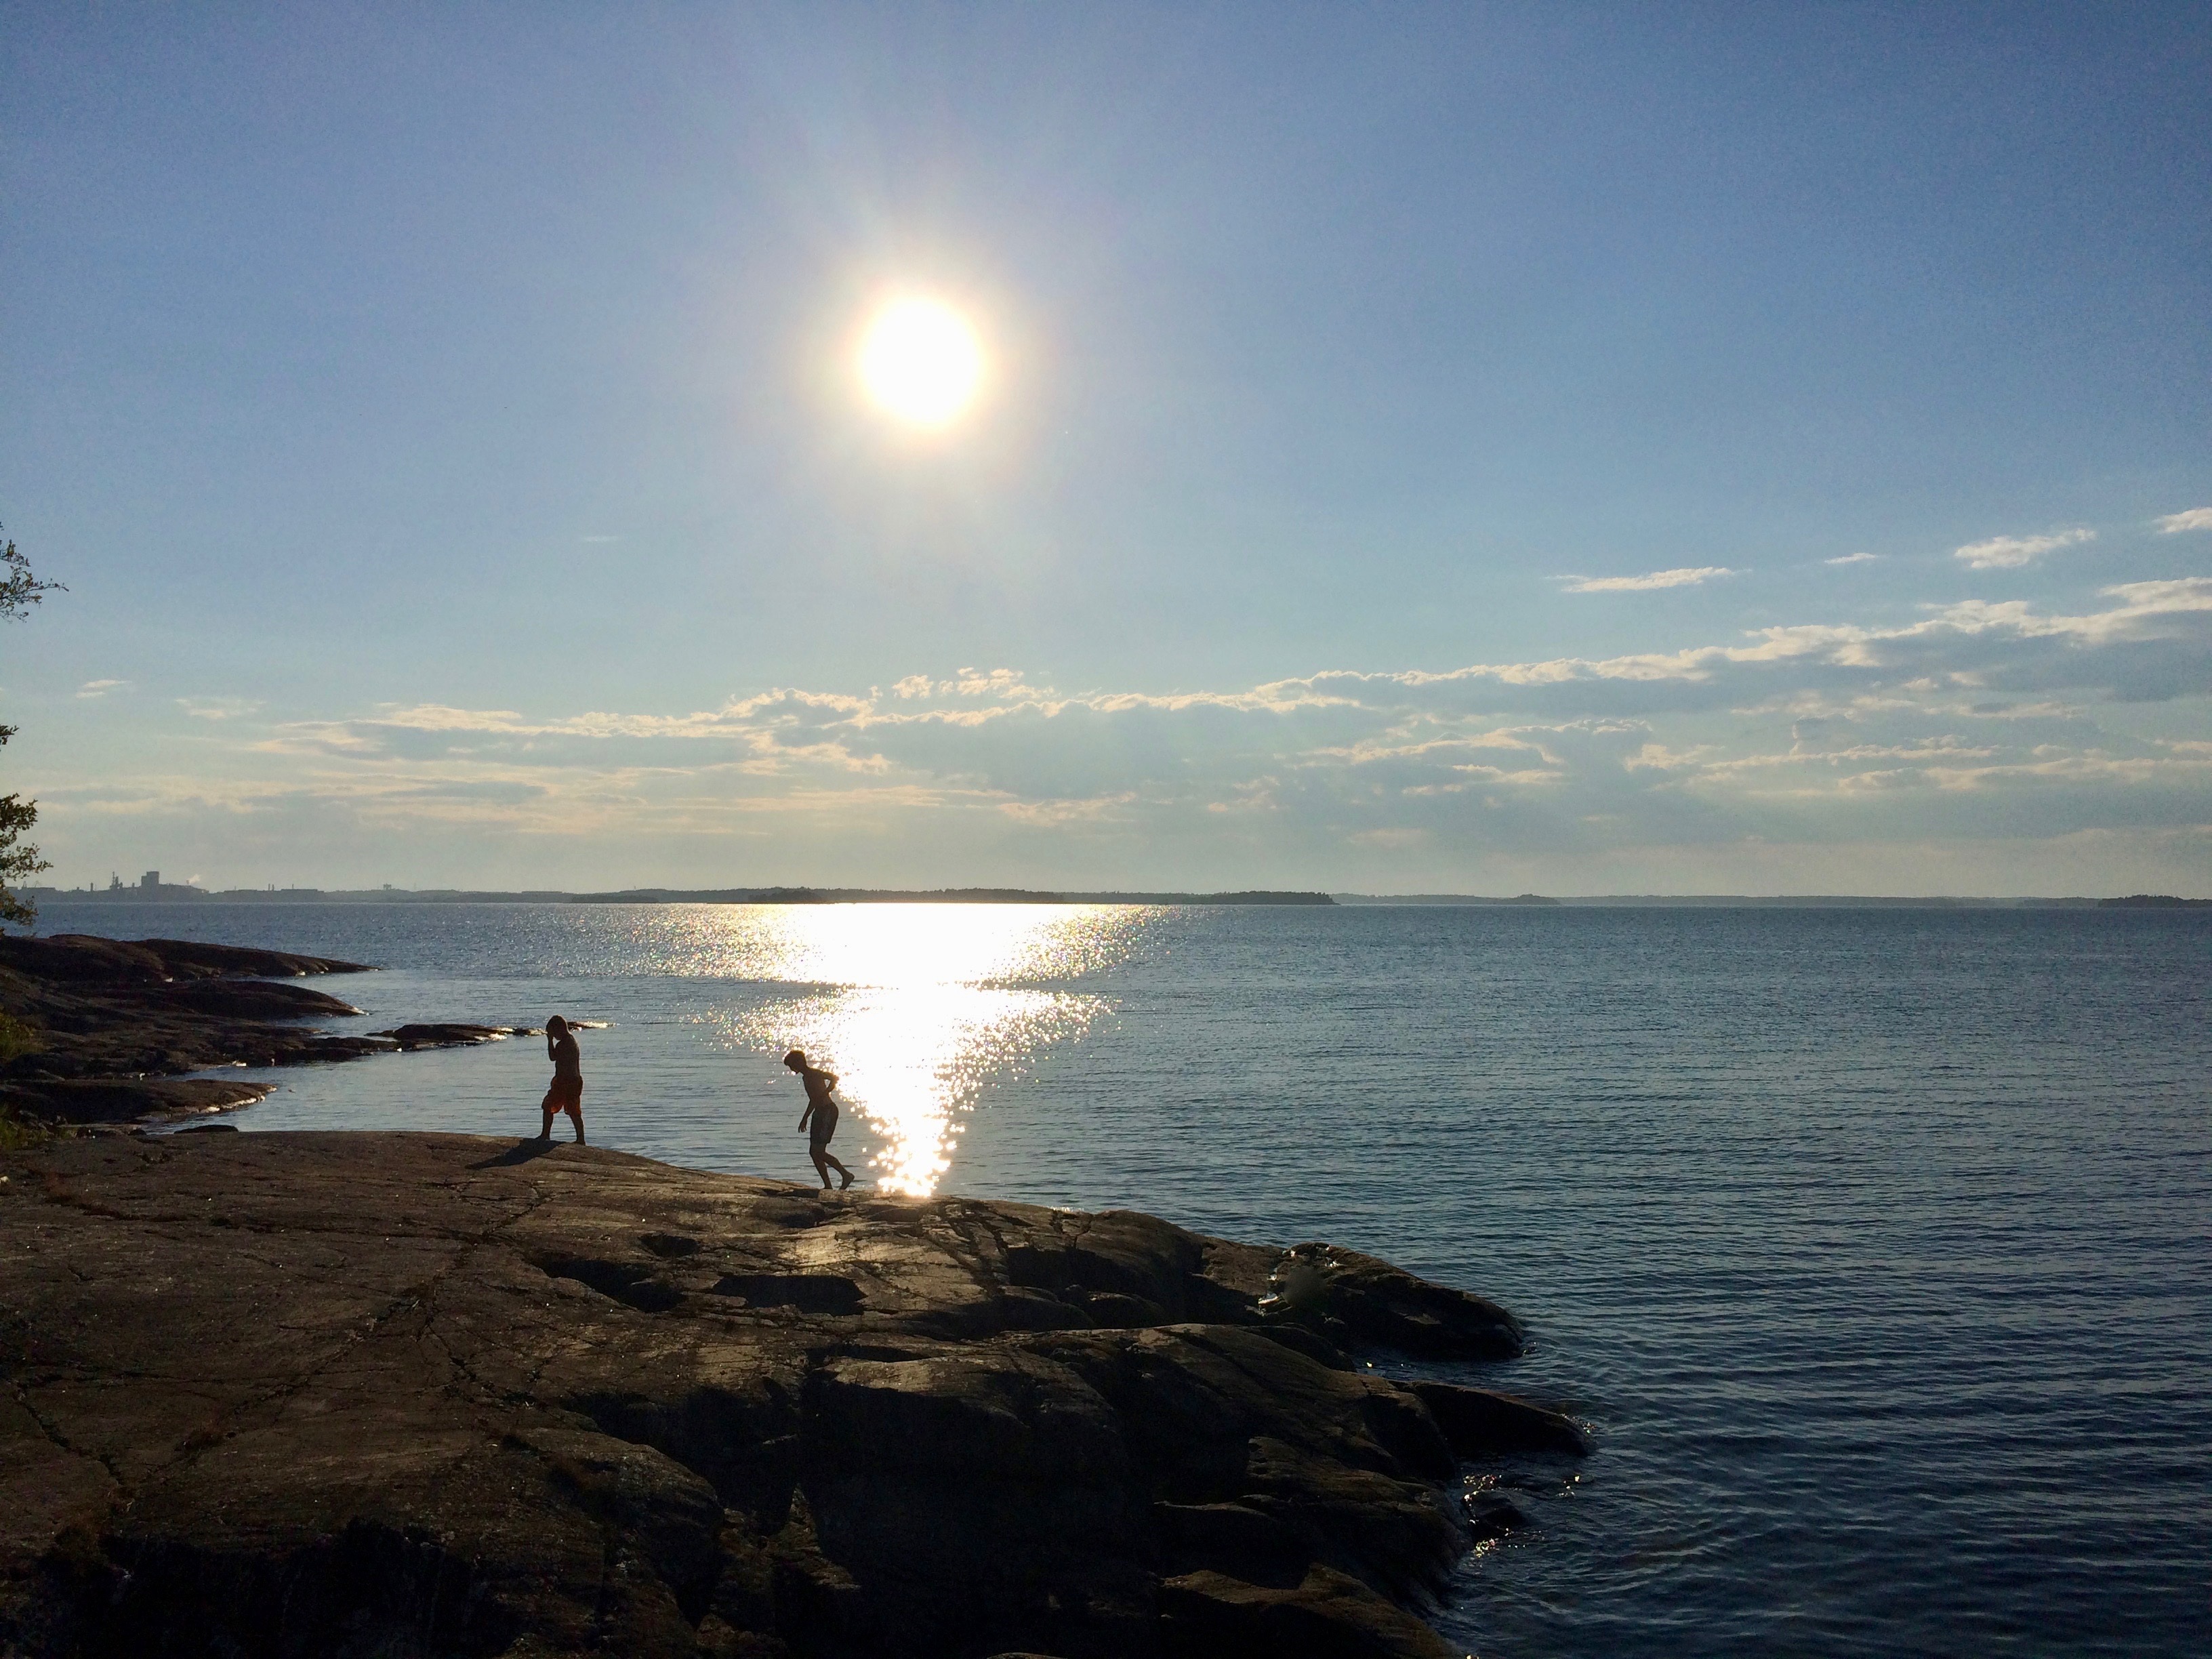
beach, sea, coast, rock, ocean, horizon, cloud, sun, sunrise, sunset, play, sunlight, morning, shore, wave, dawn, coastal, cliff, dusk, evening, bay, terrain, solar, body of water, children, cliffs, backlight, cape, atmospheric phenomenon, wind wave